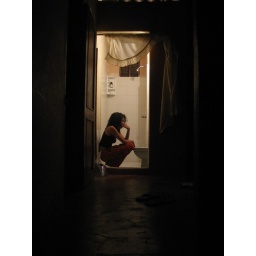
Lonely girl in the bathroom